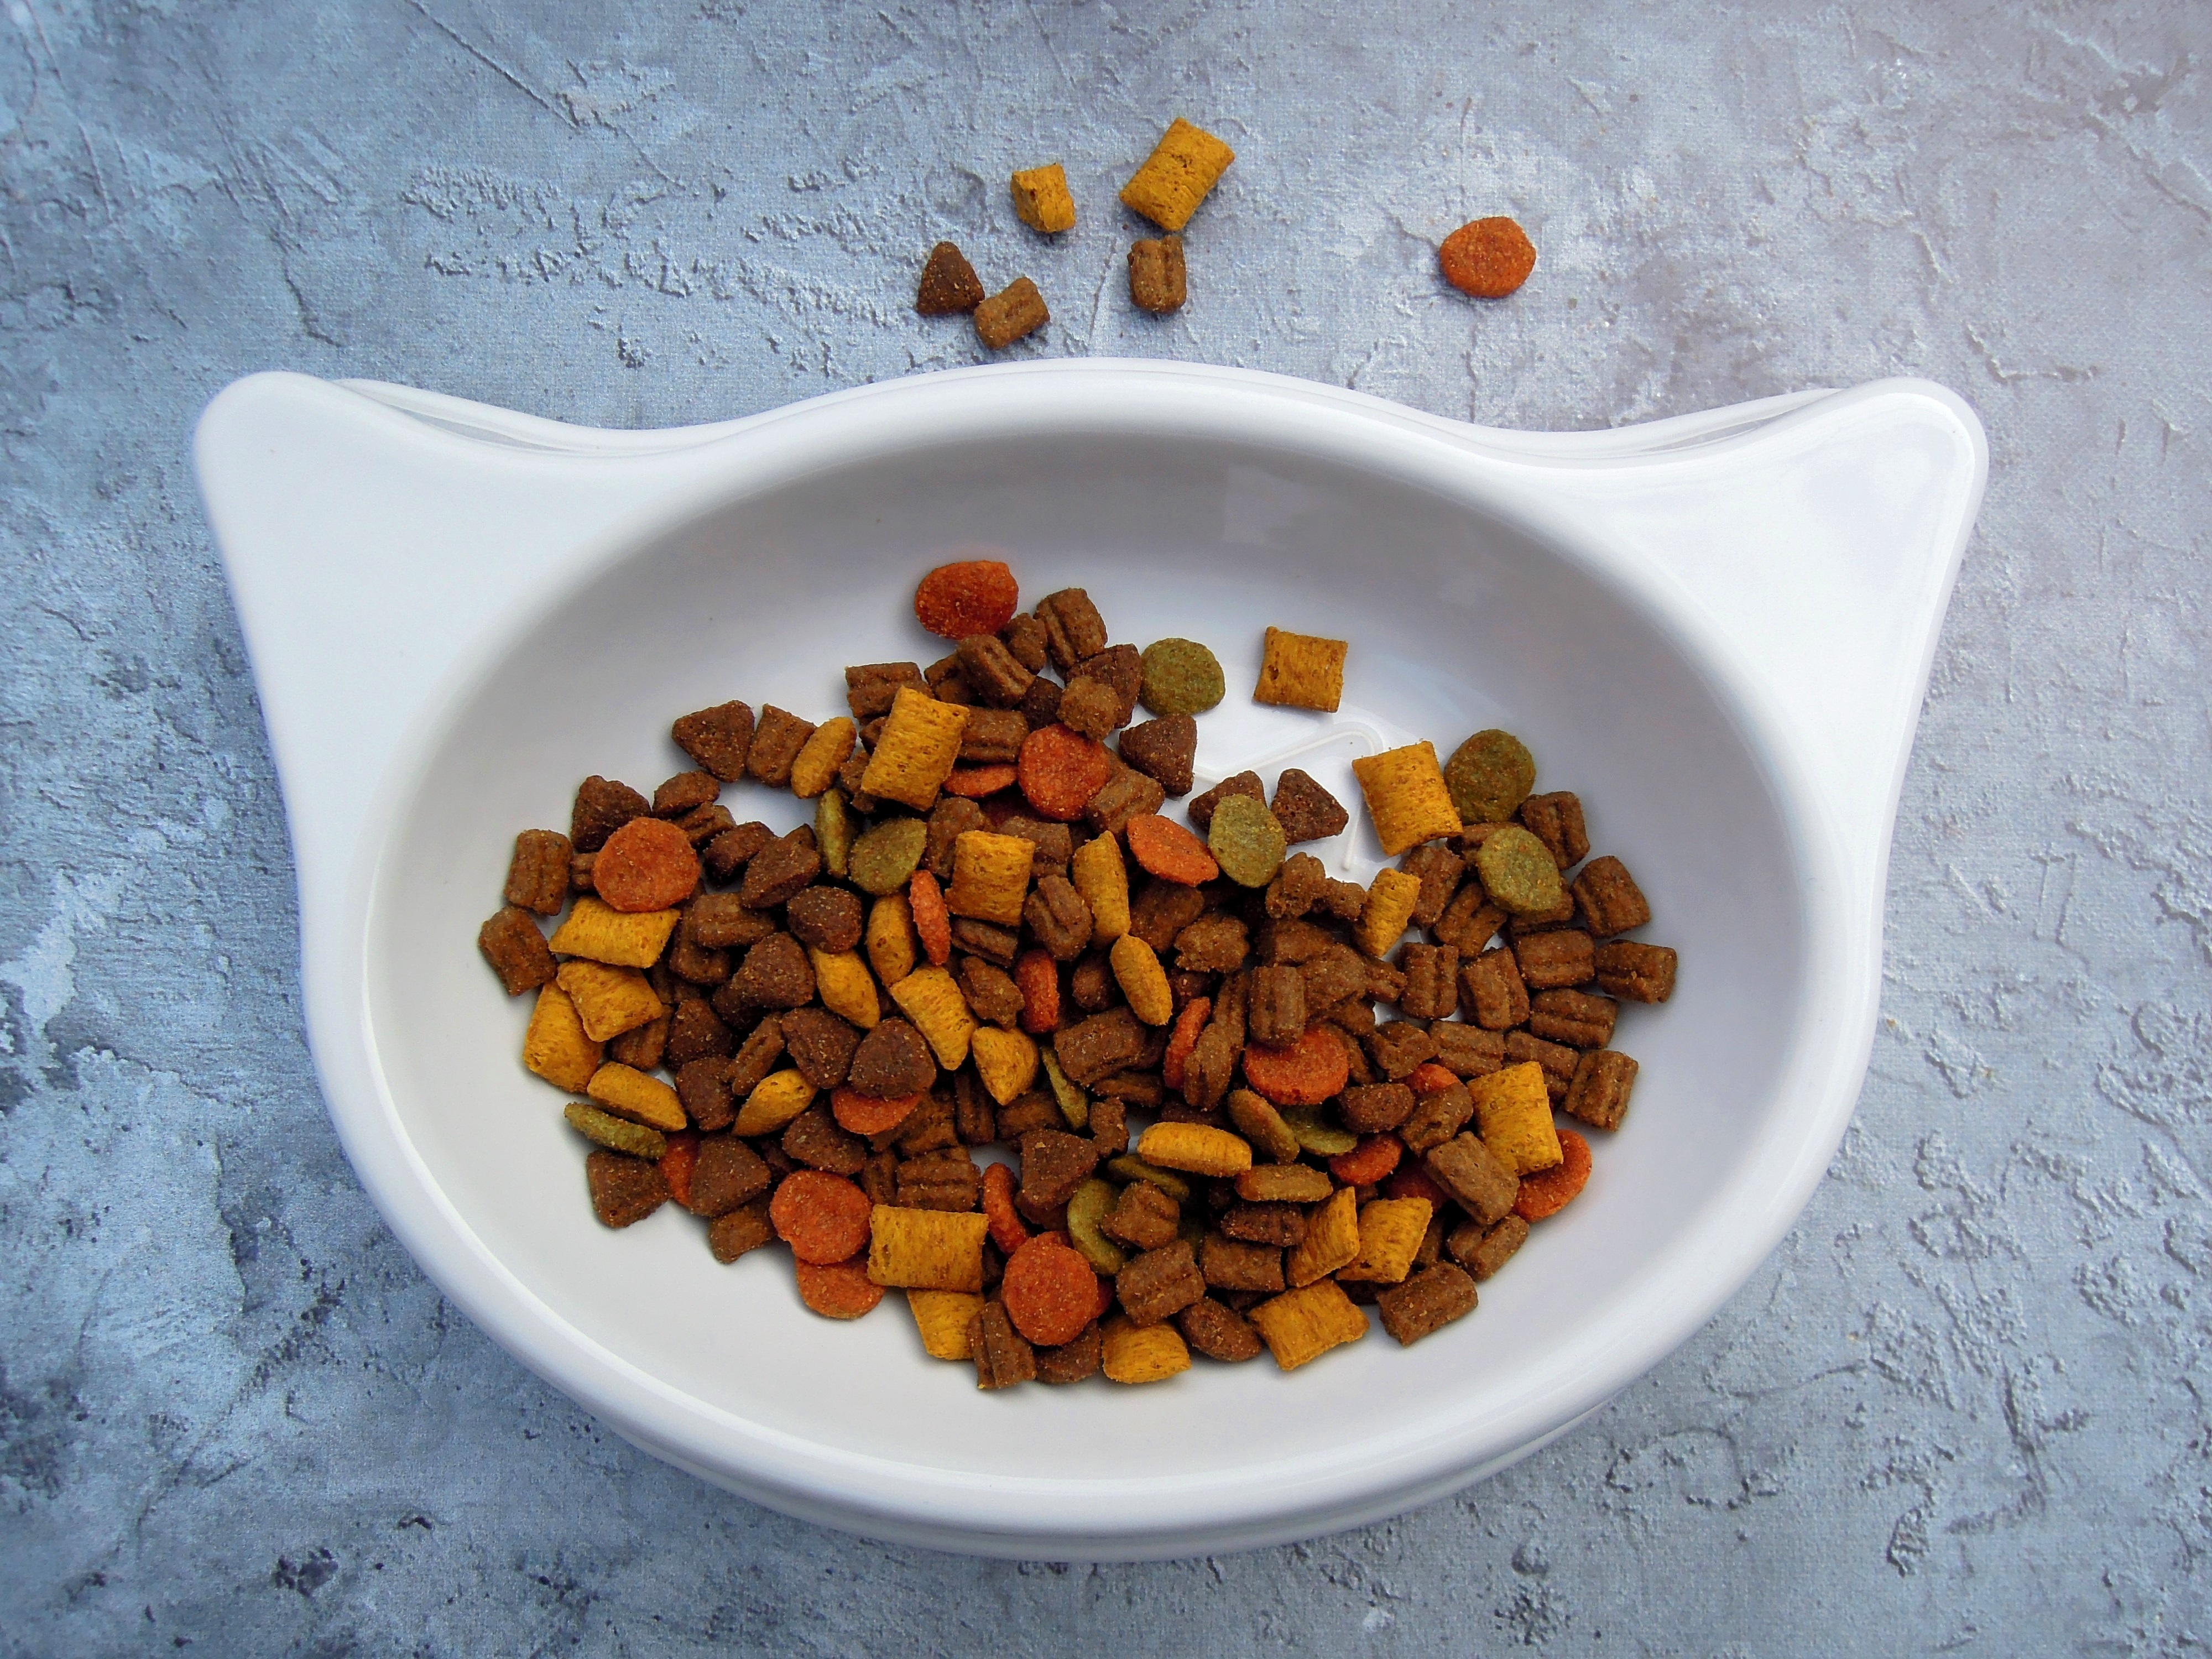
plant, white, fruit, bowl, dish, food, cat, produce, vegetable, color, flowering plant, pet food, land plant, cat food, dry food